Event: Nepal Earthquake
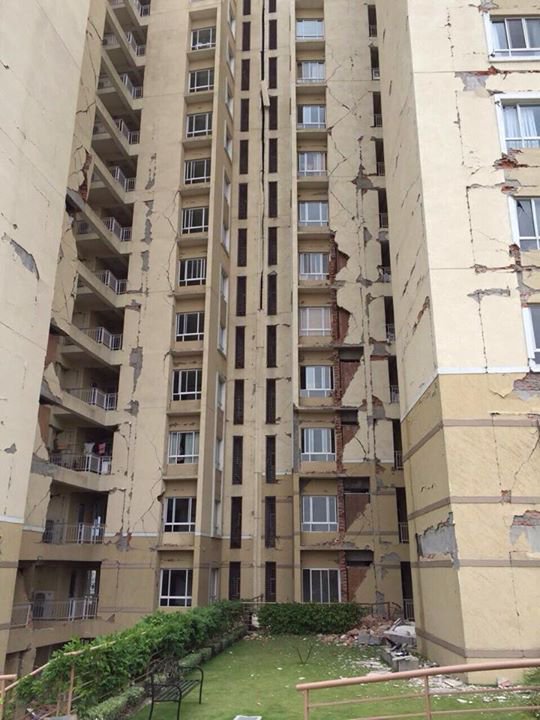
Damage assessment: damage